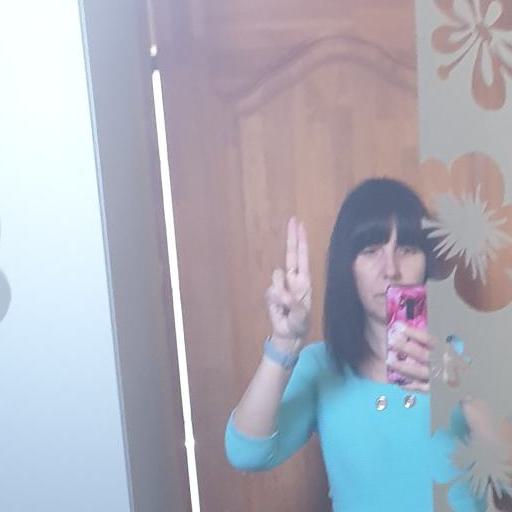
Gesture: two_up